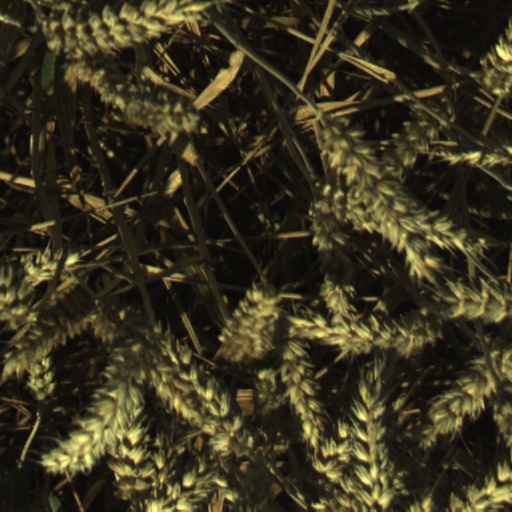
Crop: wheat